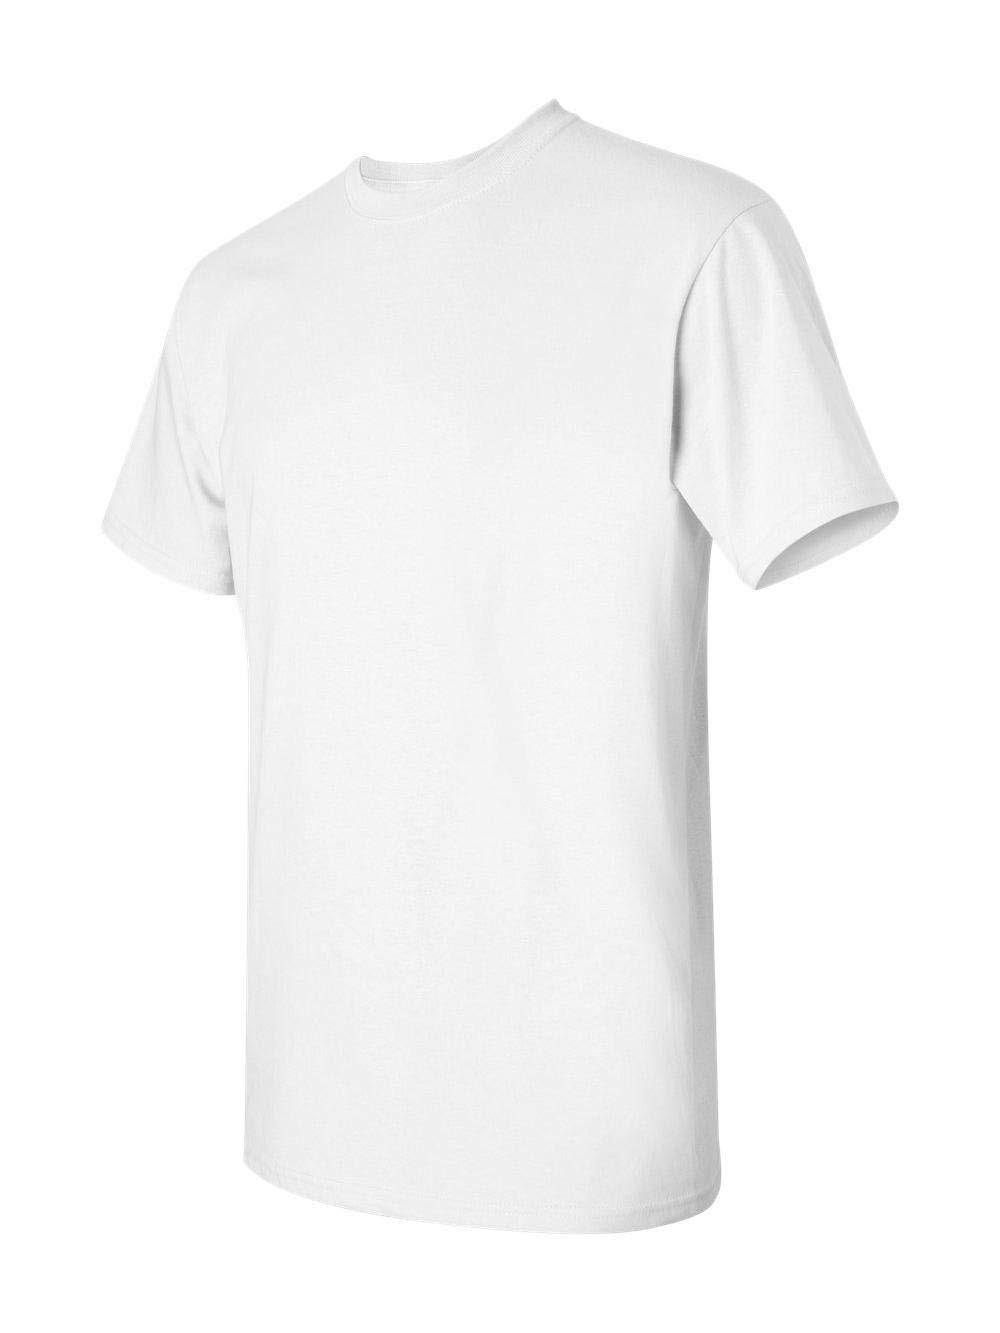
Item Name: Gildan 5.4 oz Cotton T-Shirt (5000) Tee X-Large White
Bullet Point 1: 5.3-ounce, 100% cotton
Bullet Point 2: 99/1 cotton/poly (Ash)
Bullet Point 3: 90/10 cotton/poly (Sport Grey, Antique Cherry Red, Antique Irish Green, Antique Jade Dome, Antique Orange, Antique Sapphire)
Bullet Point 4: 50/50 cotton/poly (Blackberry, Dark Heather, Heather Military Green, Heather Red, Heathered Sapphire, Lilac, Neon Blue, Neon Green, Russet, Sunset, Tweed, Safety Green, Safety Orange, Safety Pink)
Bullet Point 5: Seamless double-needle 7/8' collar
Product Description: 5.3-ounce 100% cotton 99/1 cotton/poly (Ash) 90/10 cotton/poly (Sport Grey Antique Cherry Red Antique Irish Green Antique Jade Dome Antique Orange Antique Sapphire) 50/50 cotton/poly (Blackberry Dark Heather Heather Military Green Heather Red Heathered Sapphire Lilac Neon Blue Neon Green Russet Sunset Tweed Safety Green Safety Orange Safety Pink) Seamless double-needle 7/8 collarDouble-needle sleeves and hemTaped neck and shouldersDue to the nature of 50/50 cotton/poly neon fabrics special care must be taken throughout the printing process.
Value: 1.0
Unit: Count

Price: 6.18